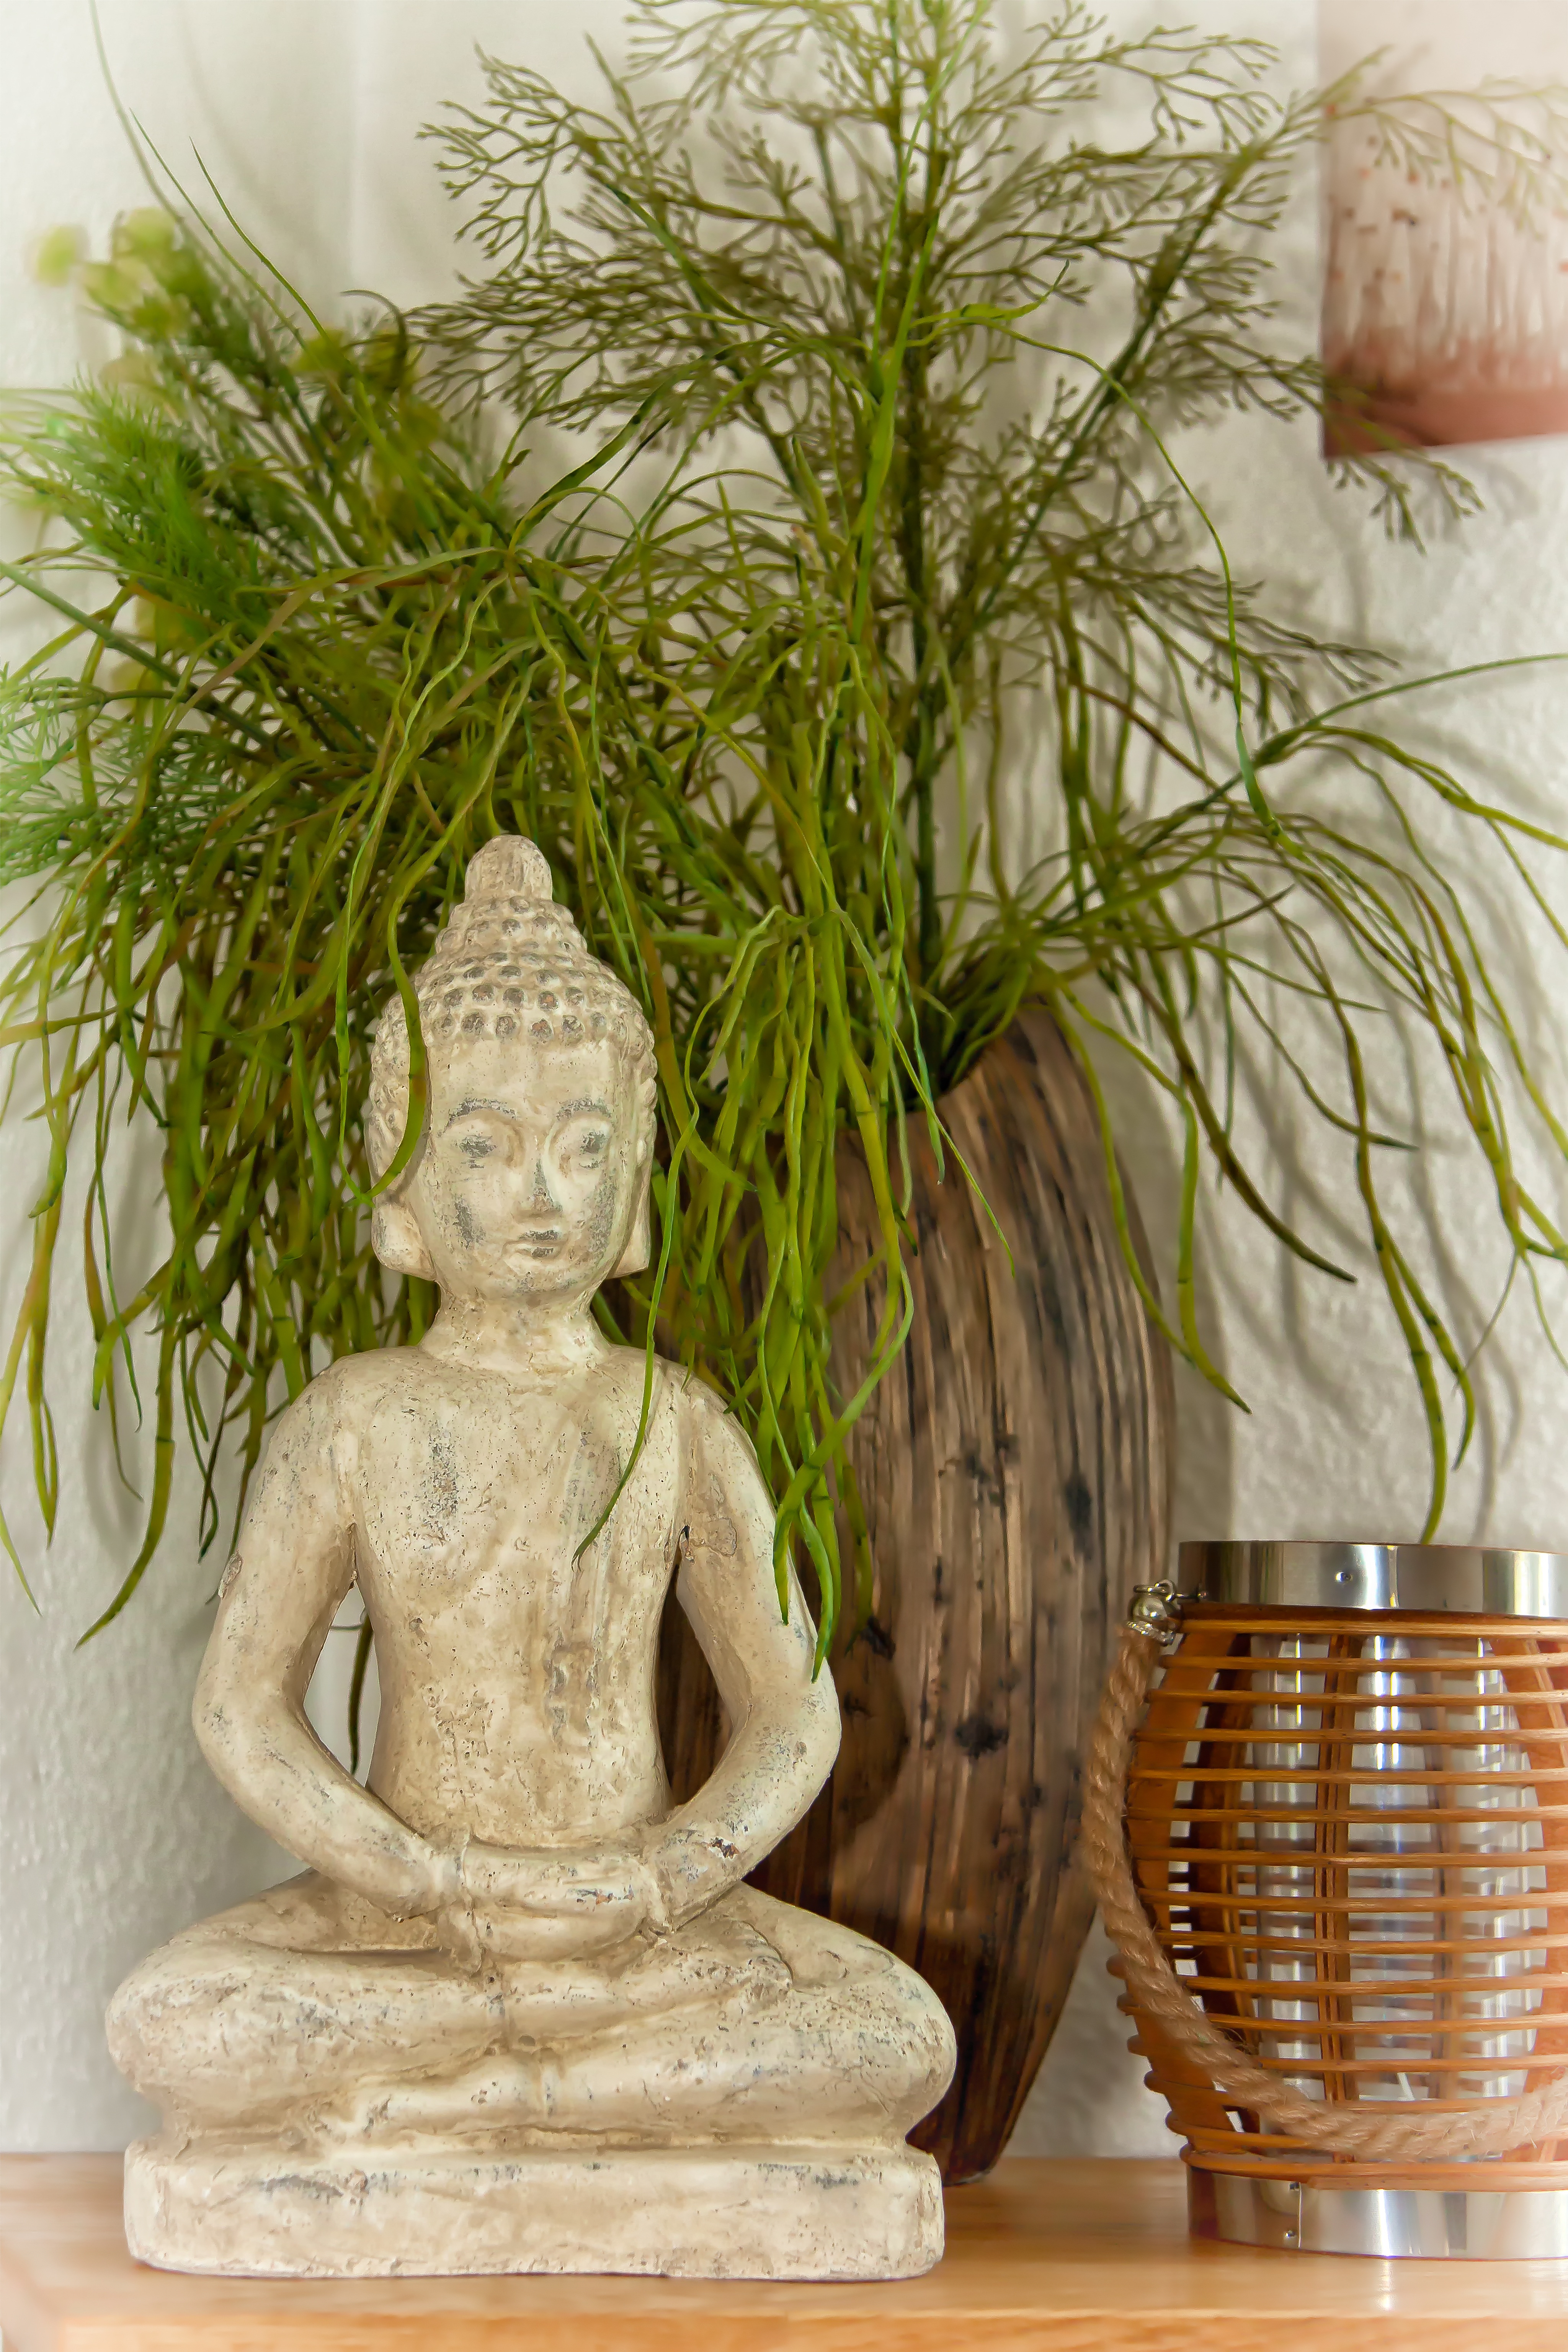
plant, wood, flower, atmosphere, monument, statue, reflection, meditate, buddhism, religion, asia, rest, zen, spiritual, sculpture, art, figure, meditation, temple, buddha, christianity, carving, god, believe, spirituality, far east, psychic, enlightenment